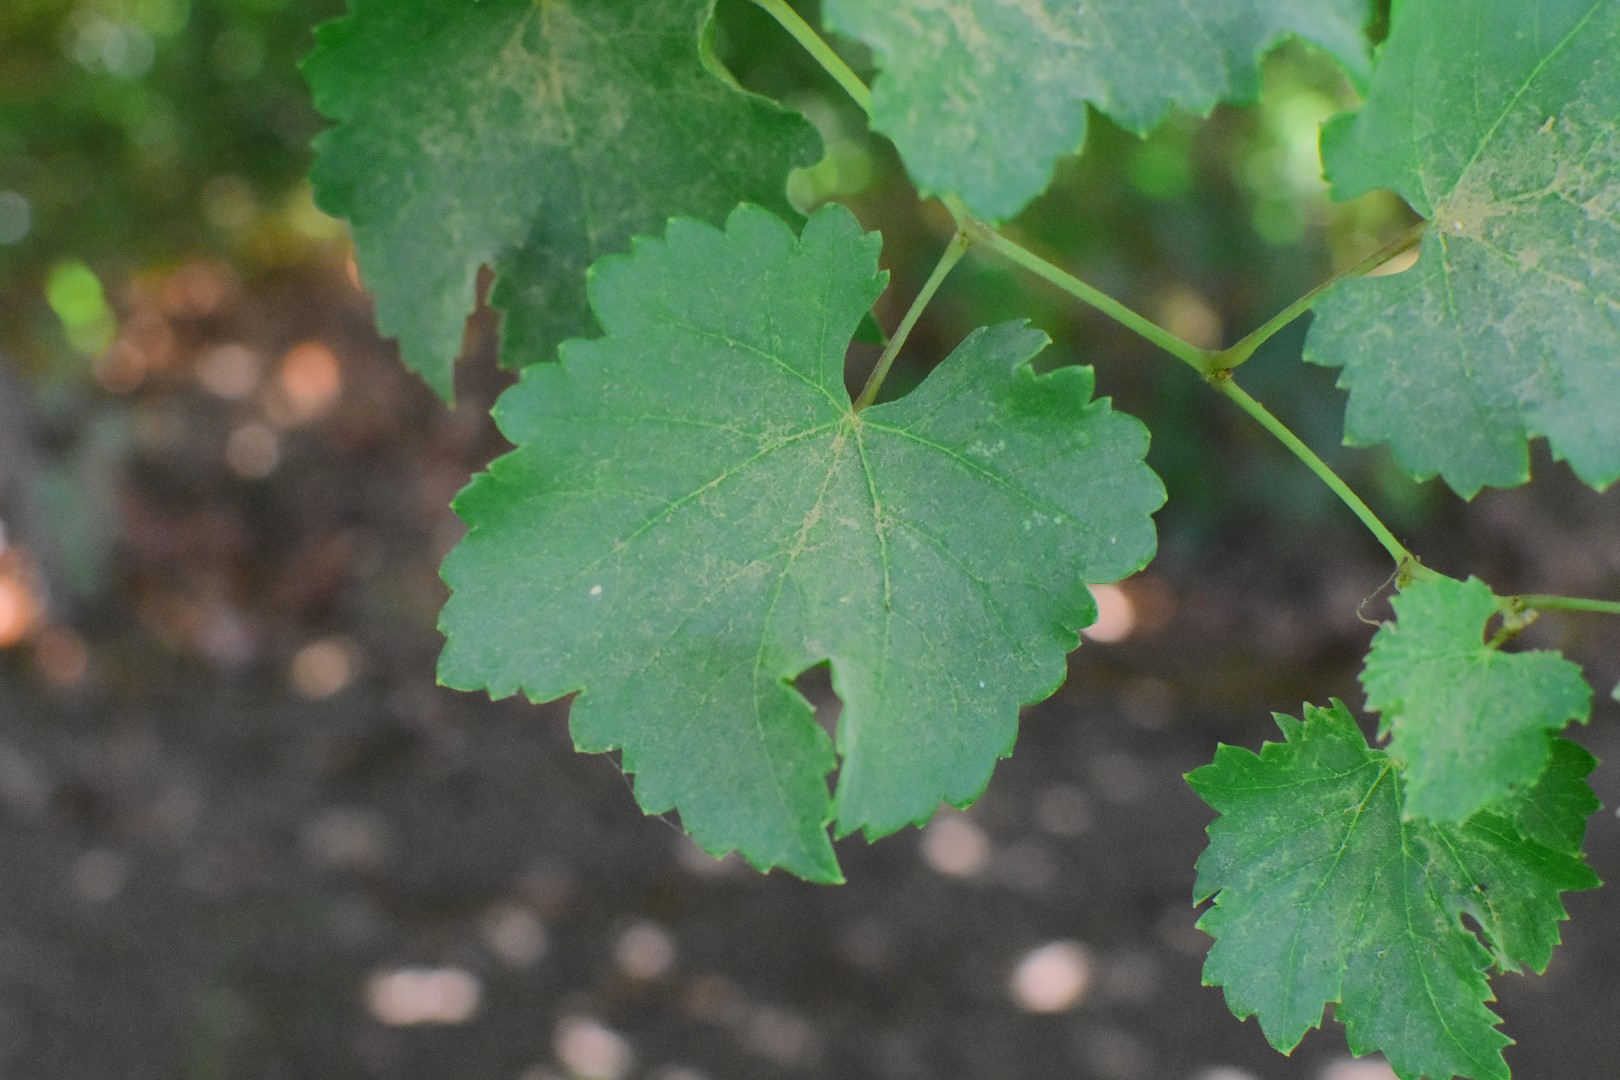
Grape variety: Deas Al-Annz